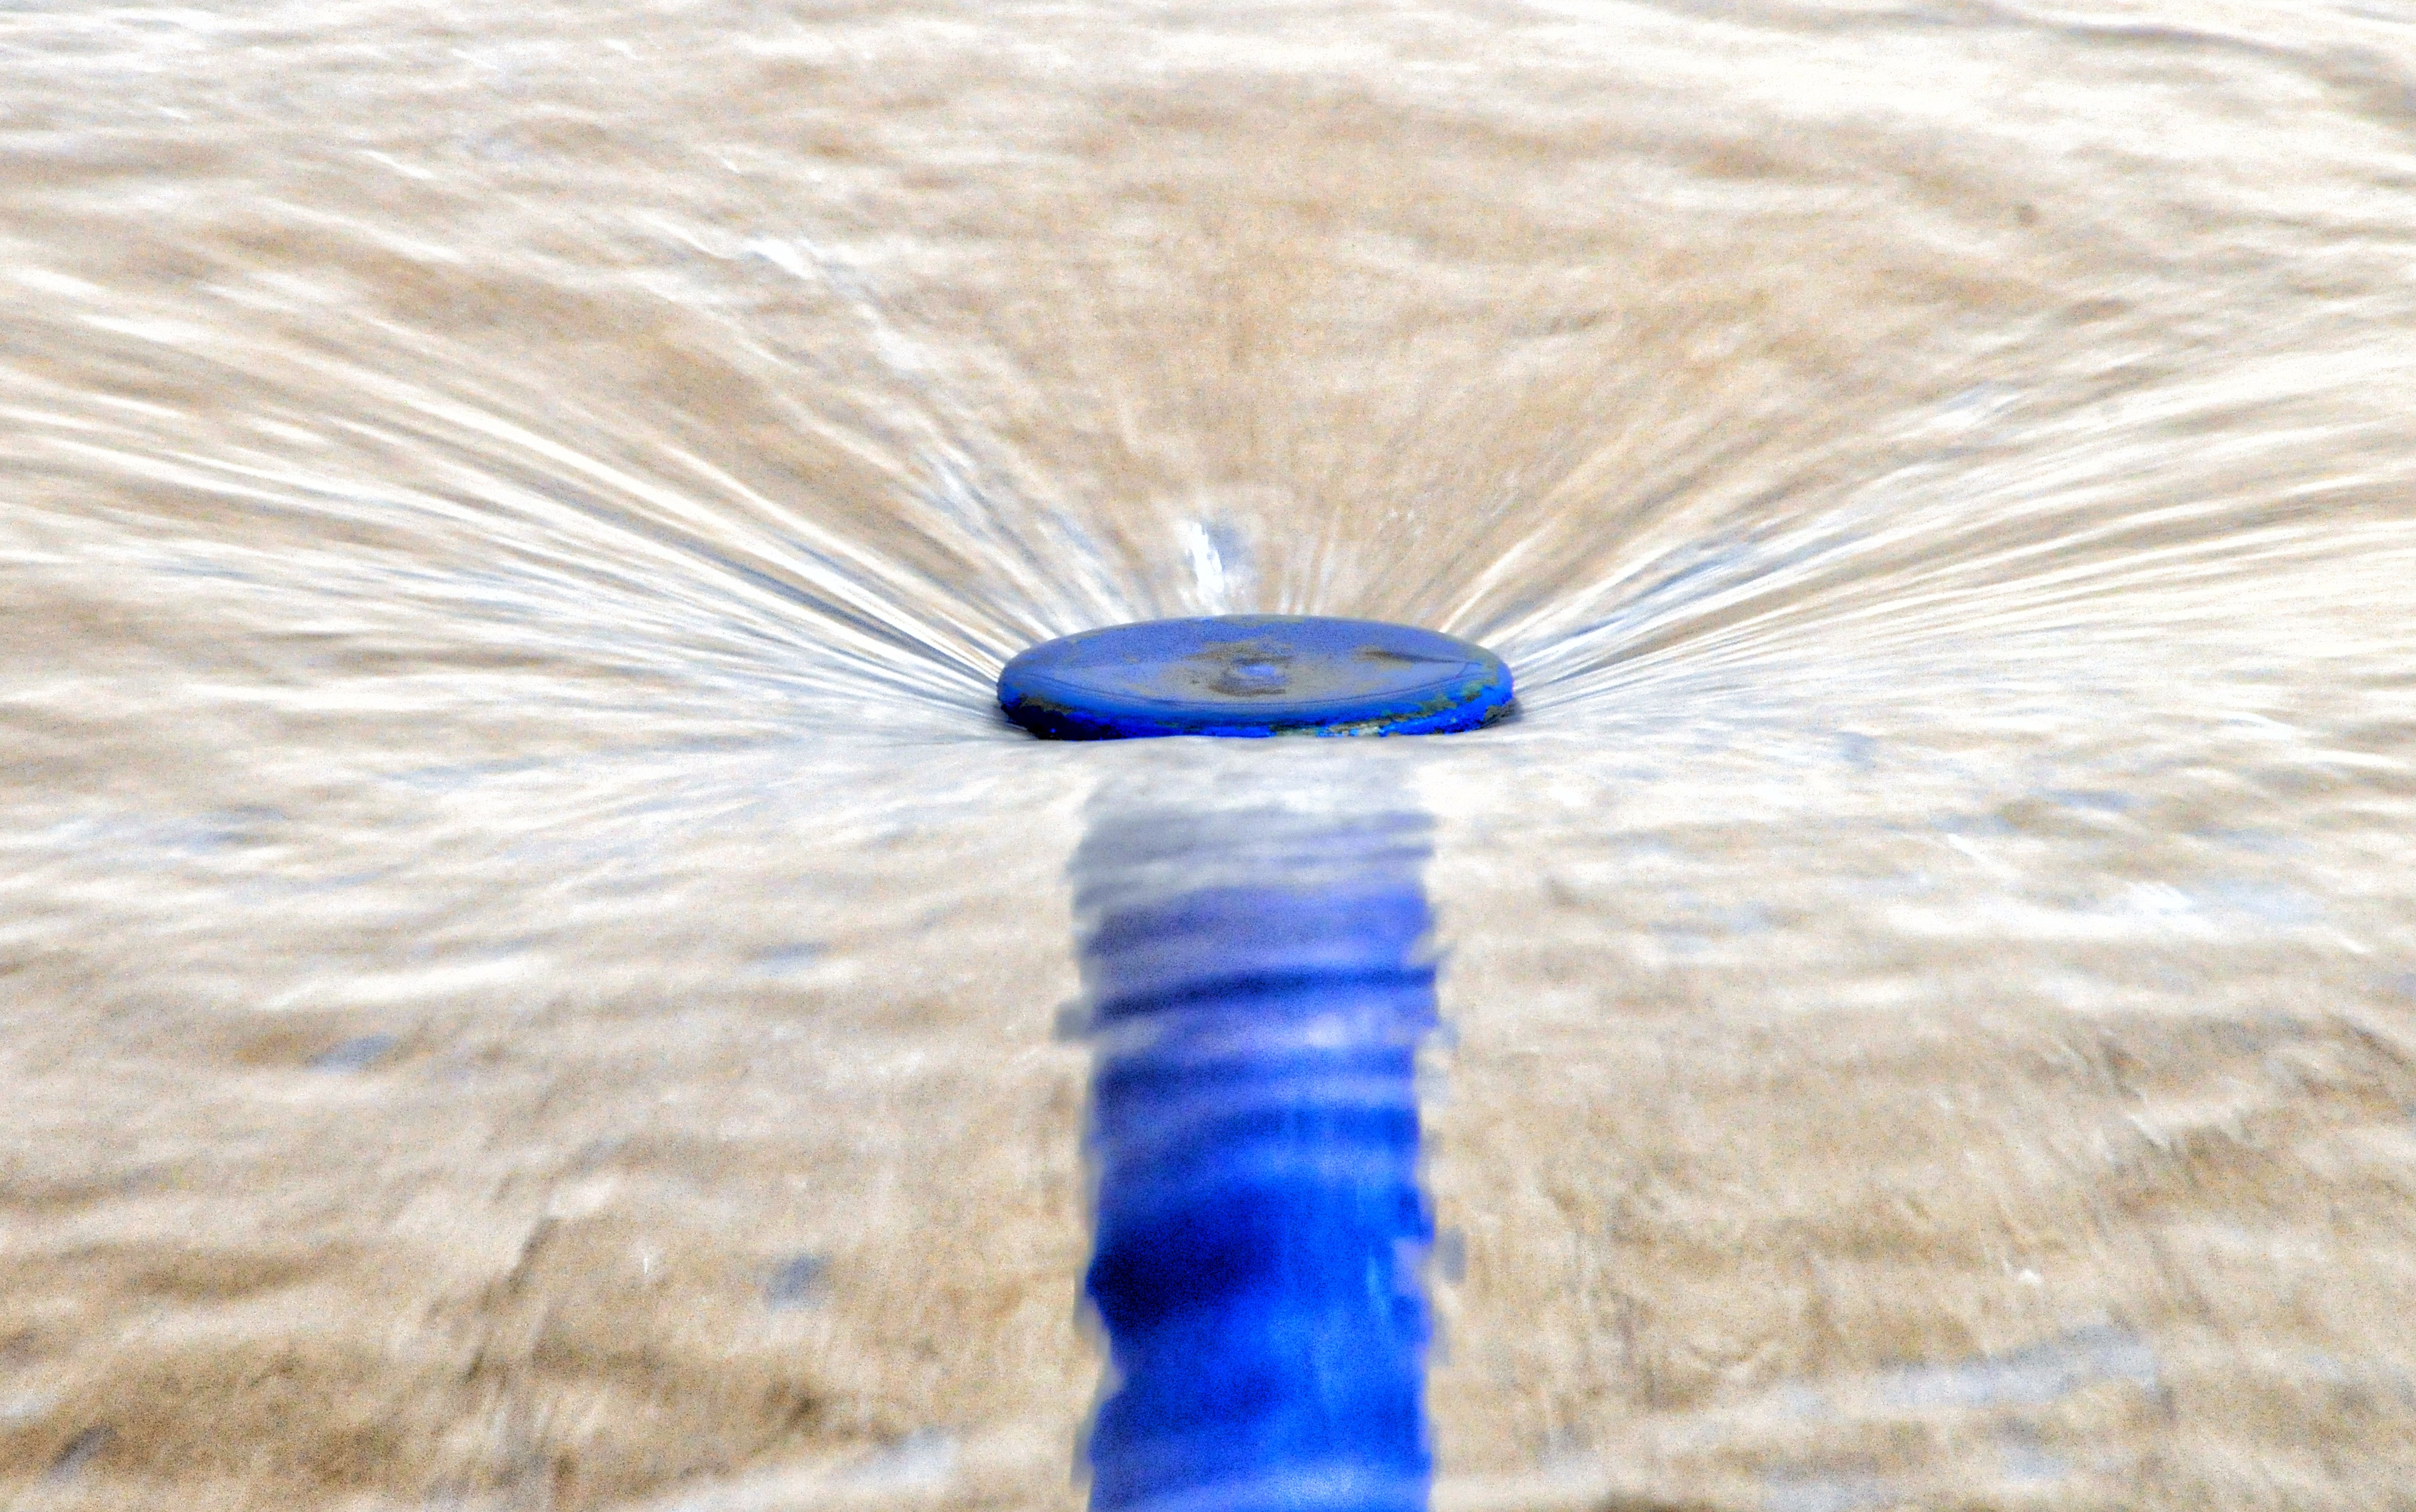
sea, water, sand, wave, reflection, blue, close up, fountain, basin, water jet